Hélène Martin

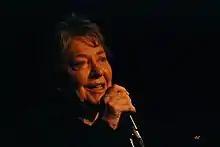
Hélène Martin

Hélène Martin (10 December 1928 – 21 February 2021) was a French singer-songwriter.